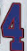
Number: 4